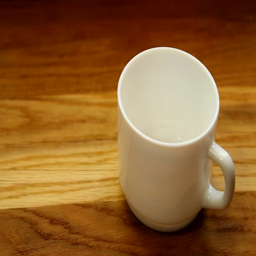
green tea in a package is brewed in a white cup .